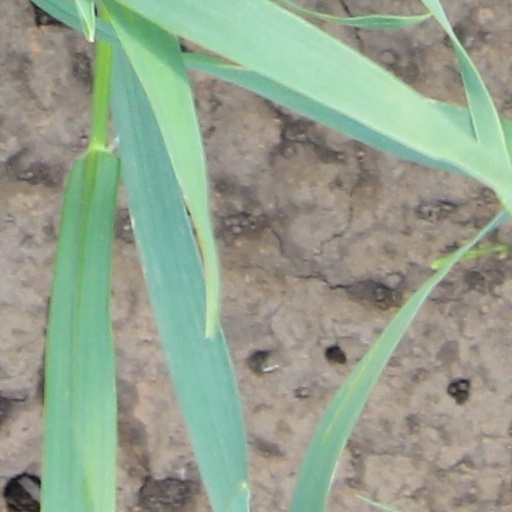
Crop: wheat